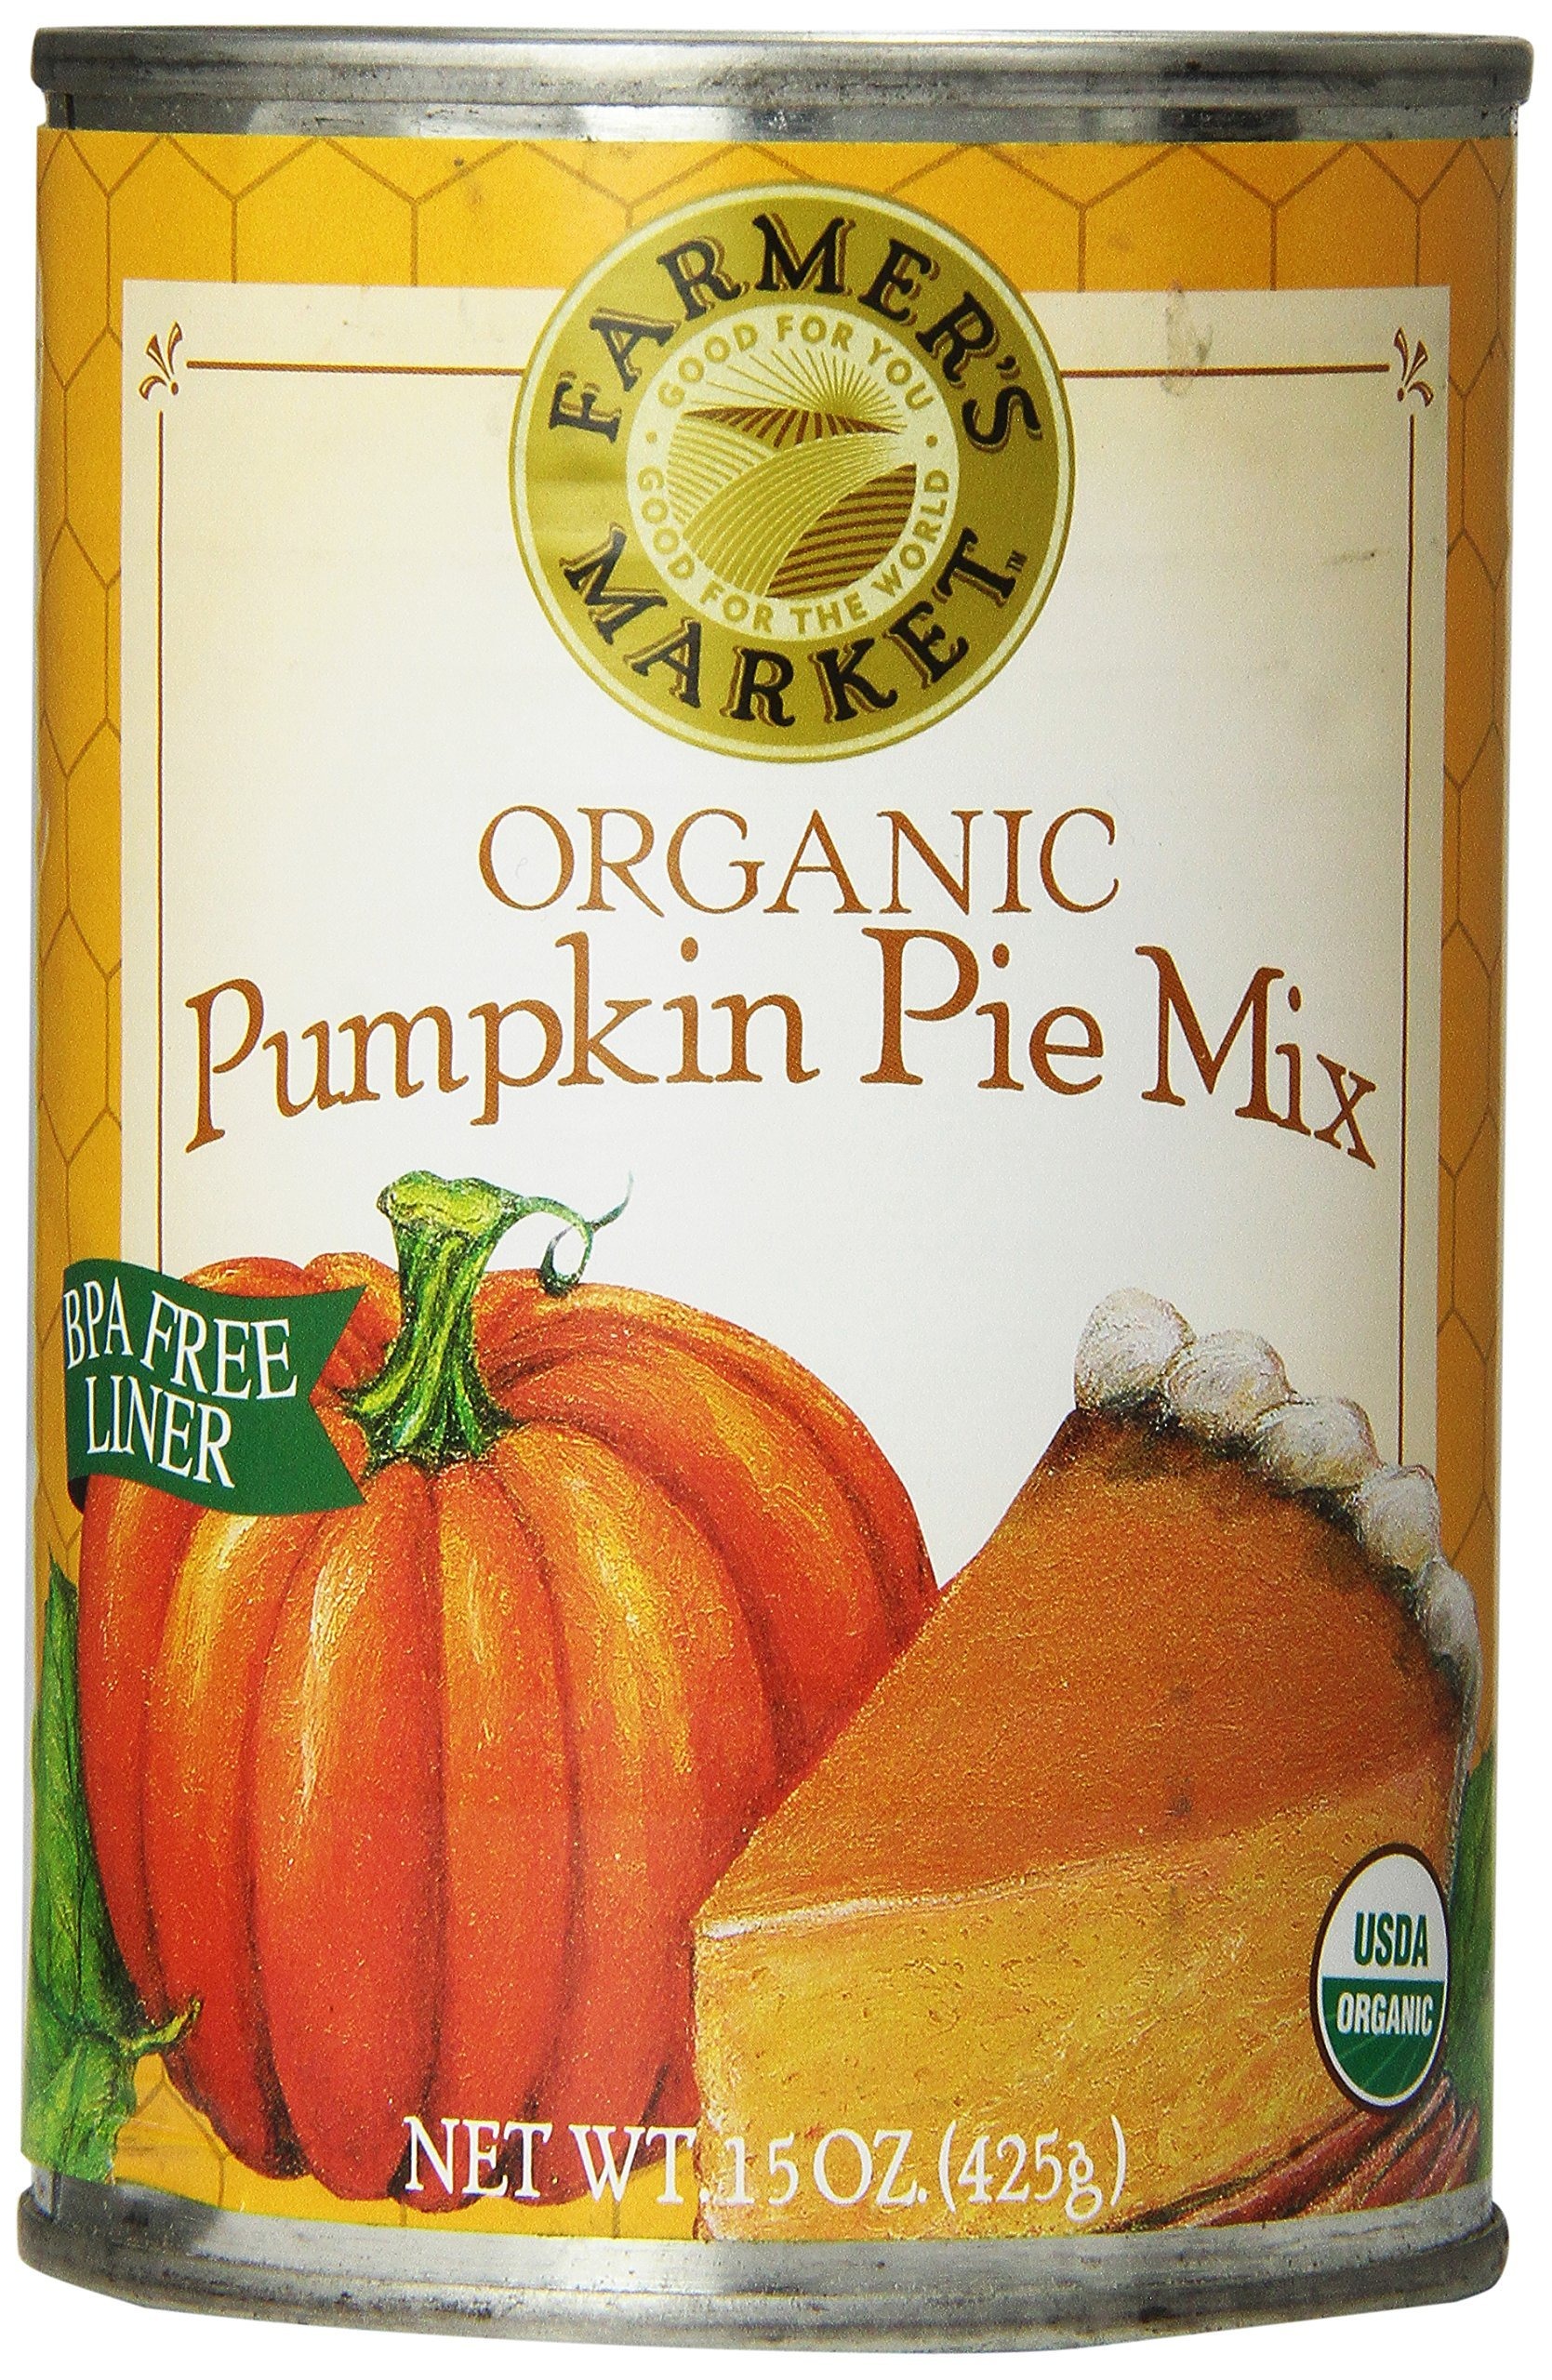
Item Name: Farmer's Market Foods, Organic Canned Pumpkin Pie Mix, 15 oz - PACK OF 4
Value: 1.0
Unit: Count

Price: 34.83